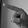
ASL letter: P